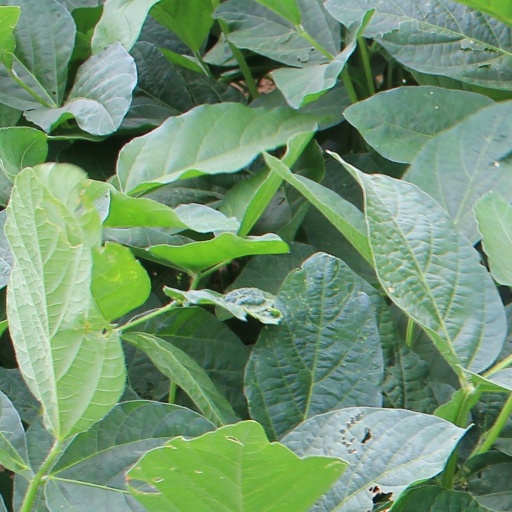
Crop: soybean